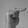
ASL letter: T